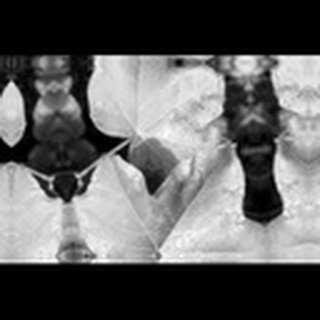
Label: cotton_target_spot